Epimenides (crater)

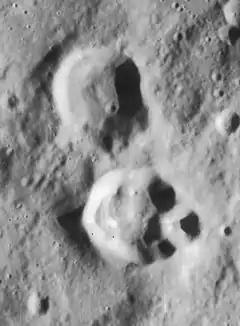
Lunar Orbiter 4 image, with Epimenides at top and Epimenides S at bottom

Epimenides is a lunar impact crater that is located in the southwestern part of the Moon's near side, just to the east of the oddly shaped crater Hainzel. Just to the north and northeast is Lacus Timoris, a small lunar mare. The crater is 27 kilometers in diameter and 2,000 meters deep. It may be from the Pre-Nectarian period, 4.55 to 3.92 billion years ago.